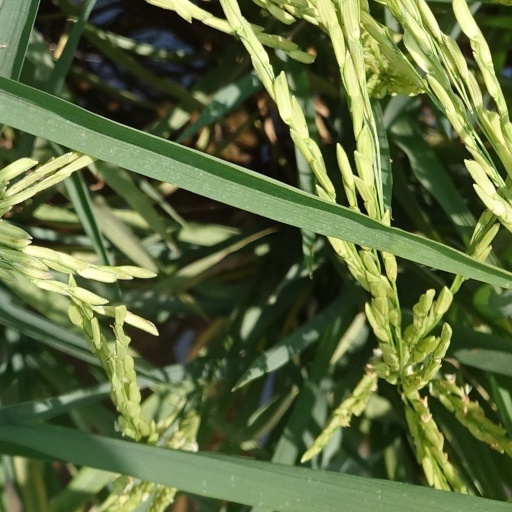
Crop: rice